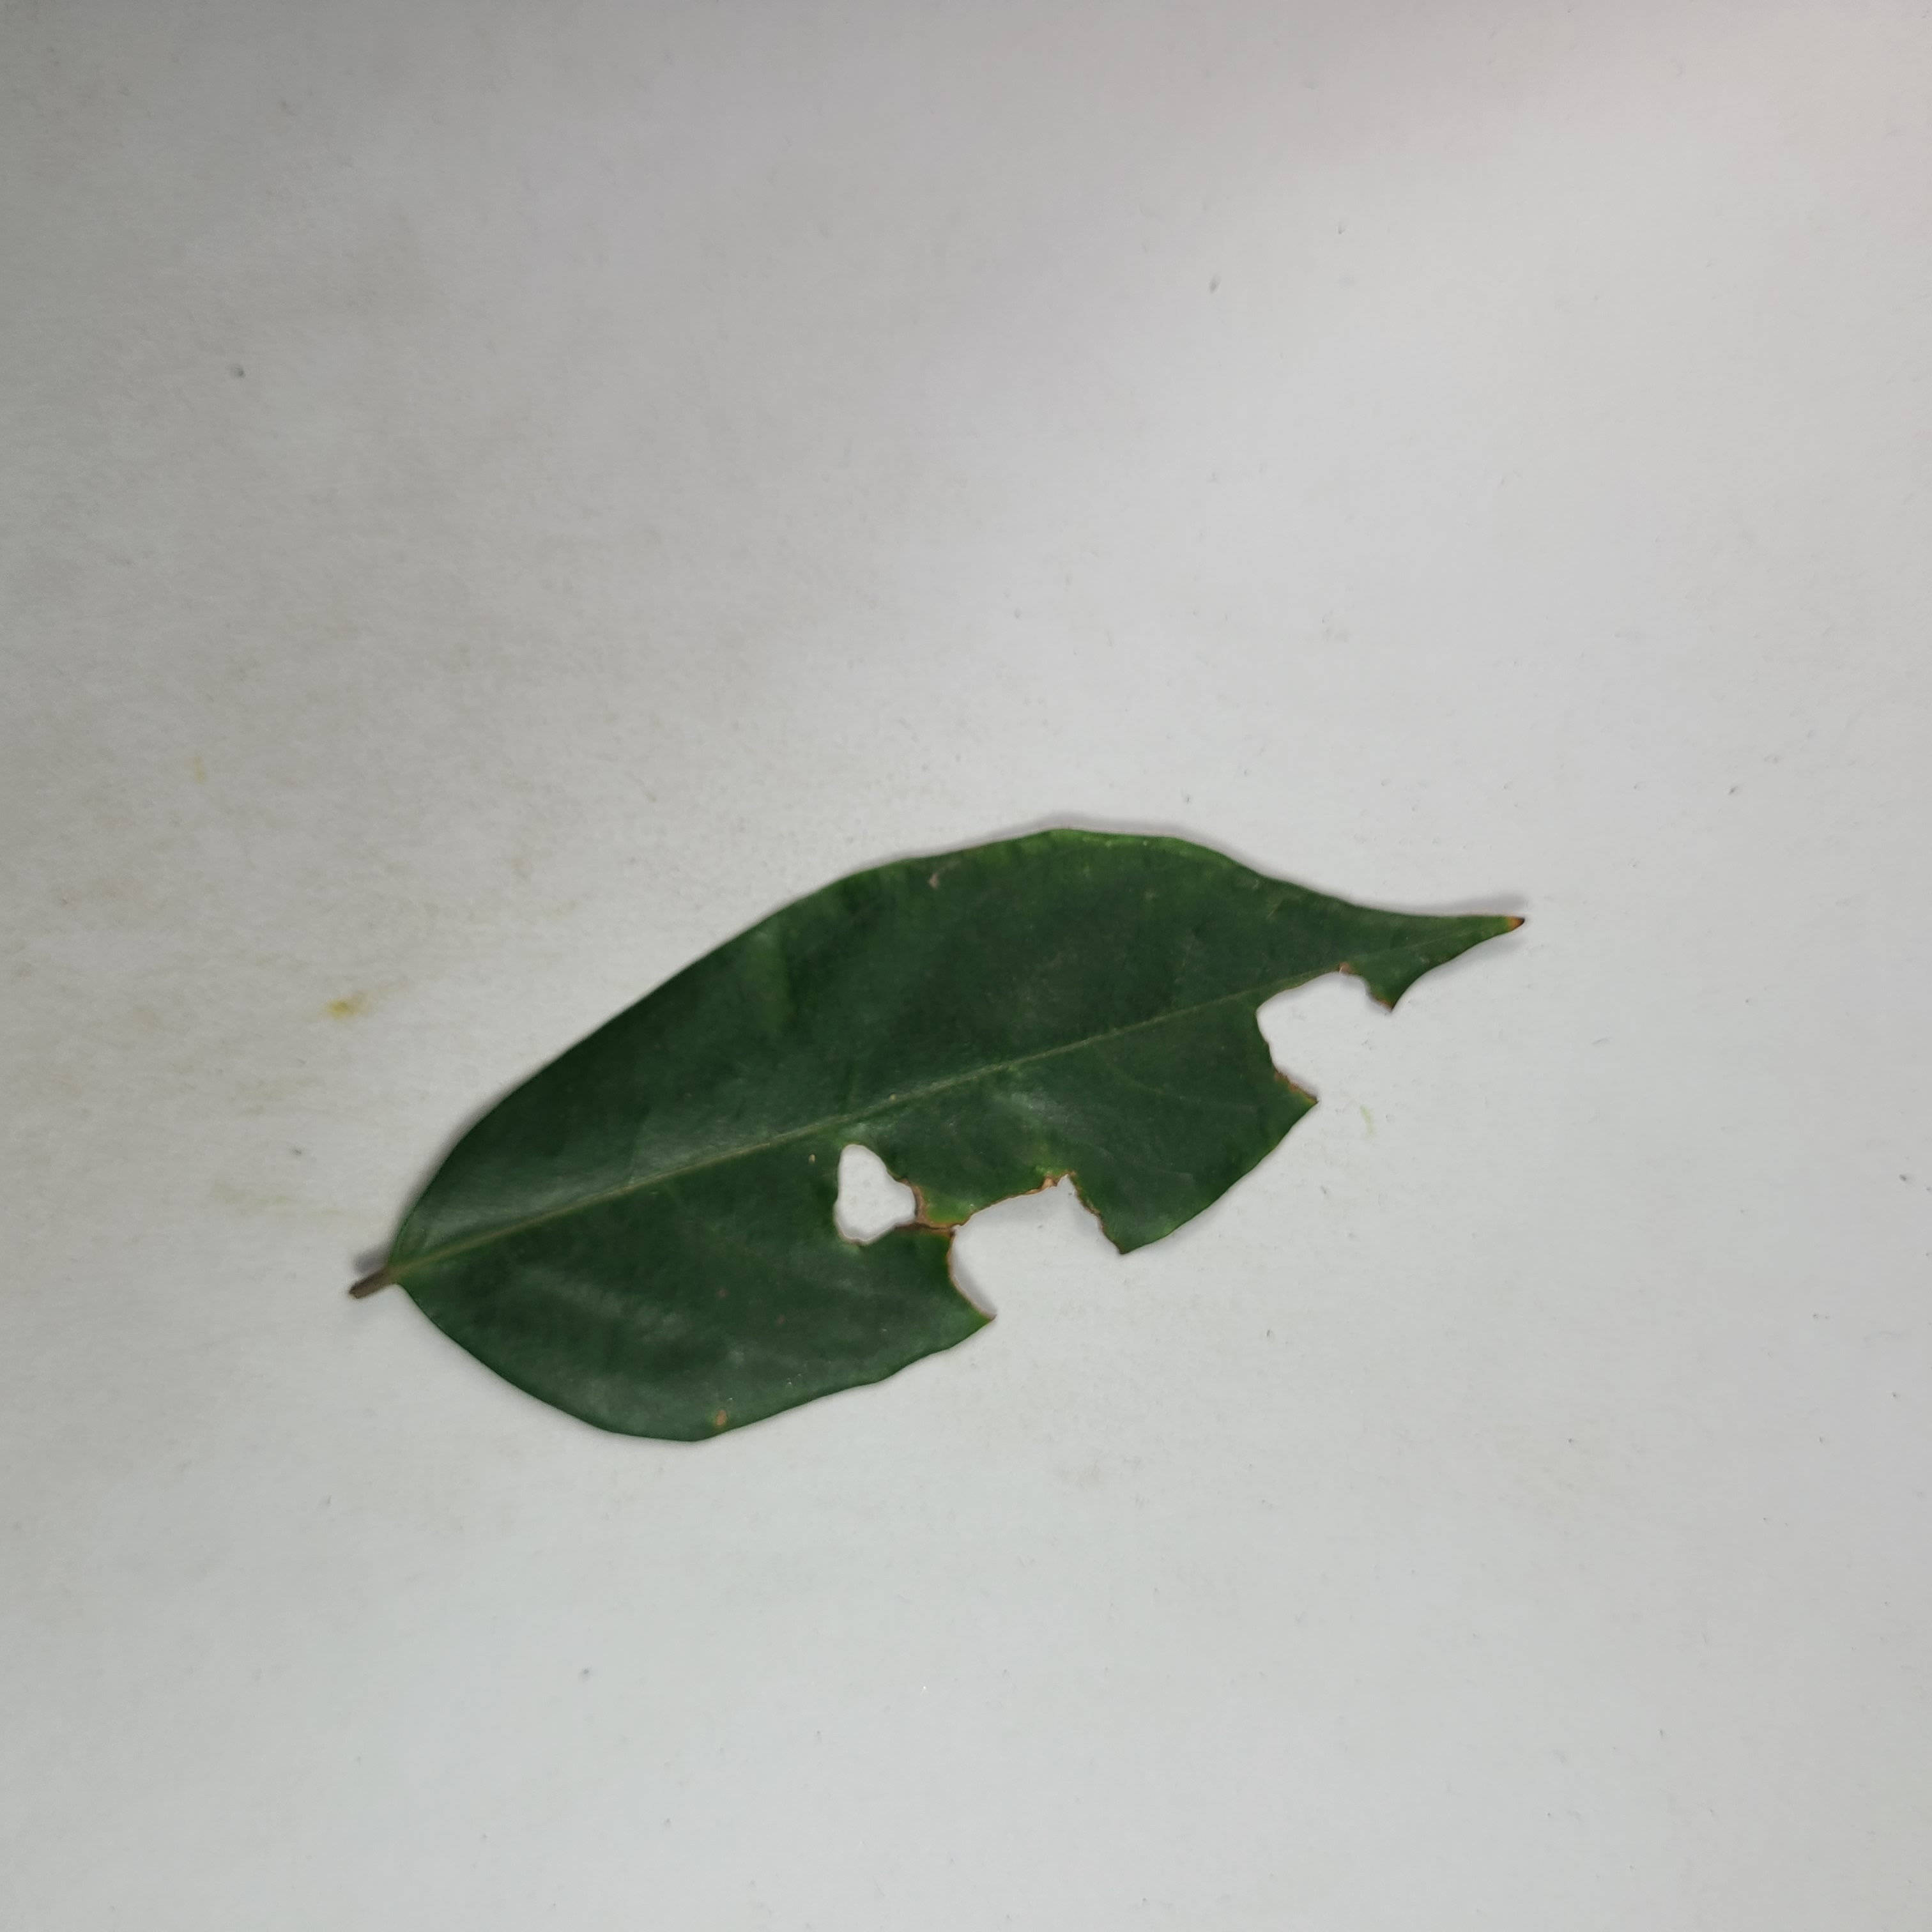
Label: Insect Hole leaves